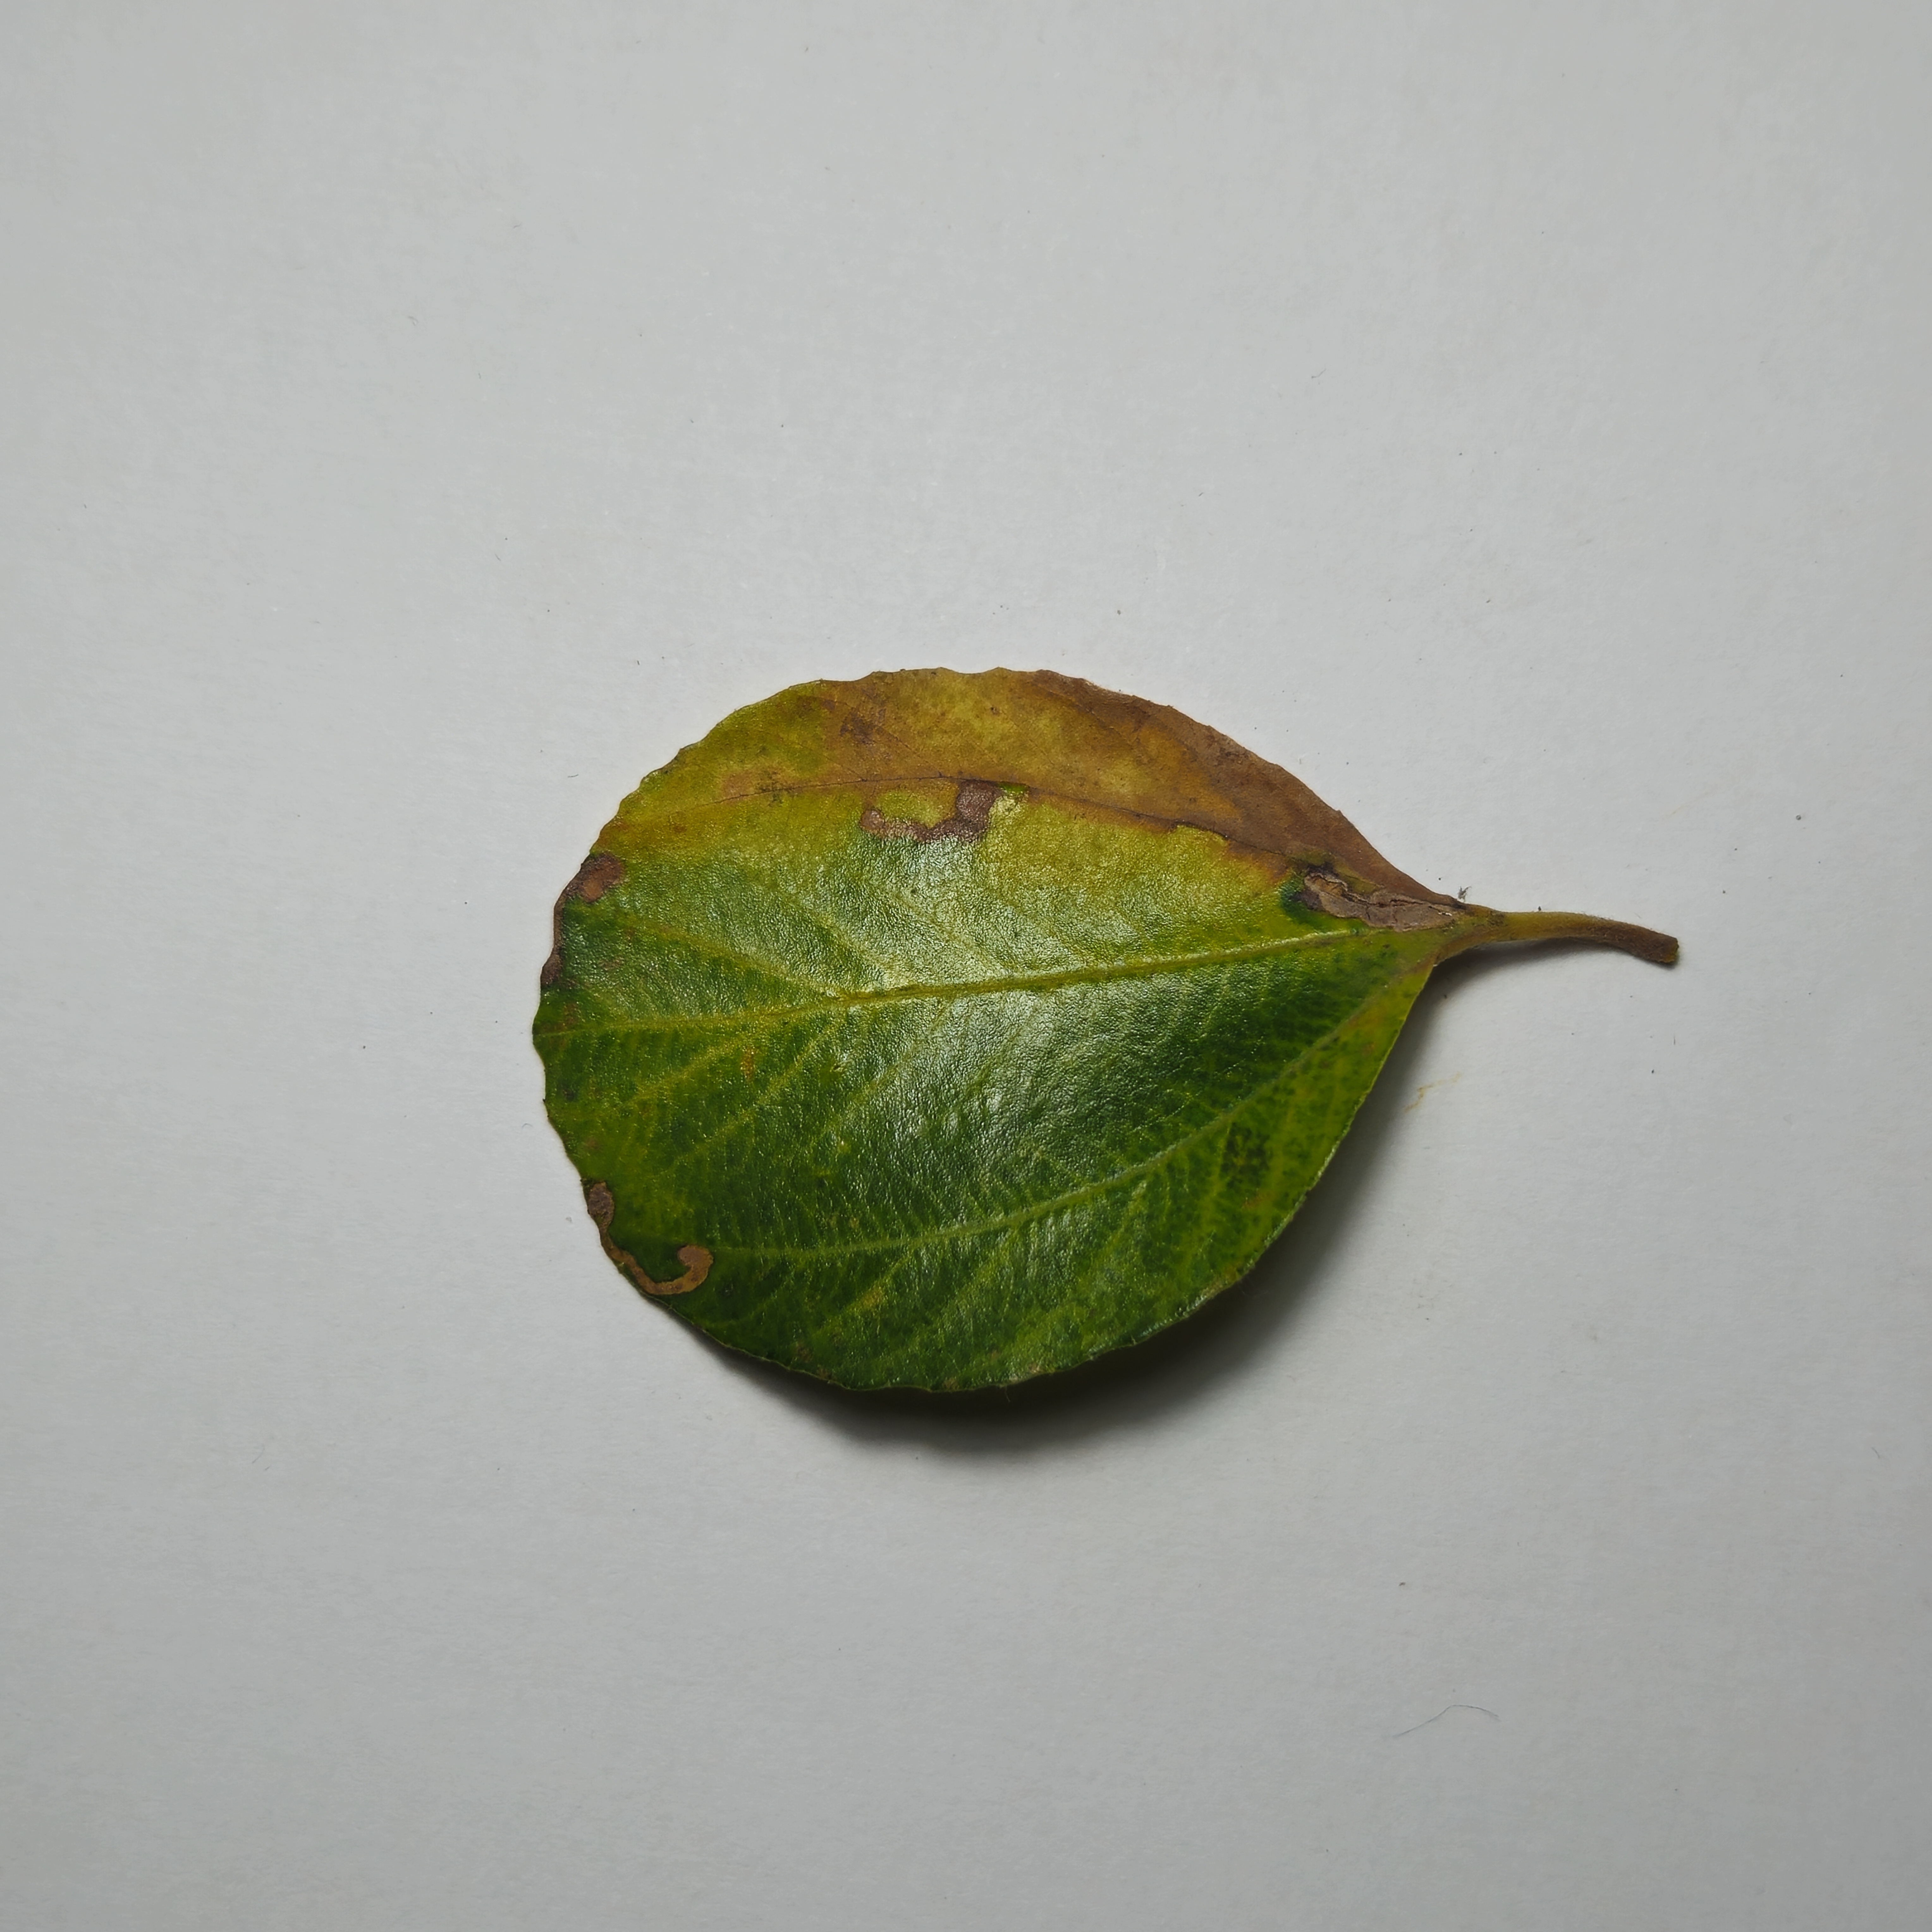
Label: Yellow